Michelle Phillips

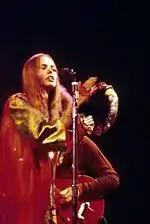
Phillips performing with the Mamas & the Papas at the Monterey Pop Festival, 1967

After returning to California and settling in Los Angeles, the group recorded their third album, "The Mamas & The Papas Deliver" (1967). In June 1967, Phillips performed with the group at the Monterey Pop Festival in Monterey, California, an event organized by John Phillips and Lou Adler. The festival also featured other prominent California-based counterculture musicians and psychedelic rock acts, including Jefferson Airplane, Big Brother and the Holding Company (featuring Janis Joplin) and Jimi Hendrix. Recounting the experience, Phillips said: "[It was like] a Renaissance Fair. It was convenient for the artists and the audience. Practically everyone had a seat, and if not, people were lining up against the fence, and they could see and hear. Or people were sitting outside, you could hear it outside, too ... It was lovely."